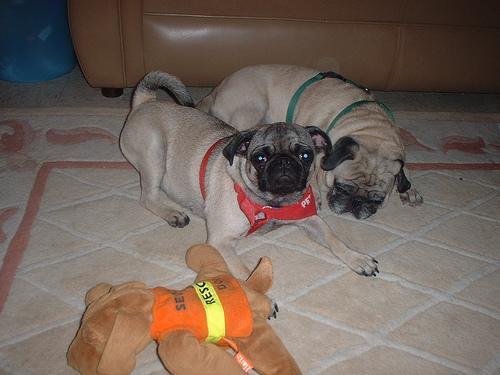
pug